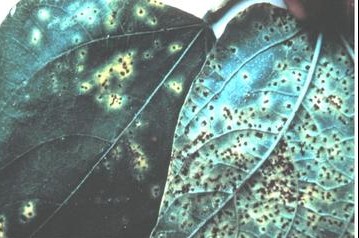
Plant: Bean
Disease: bean rust